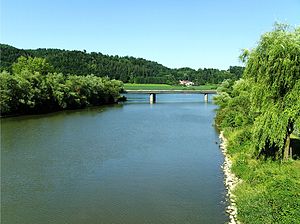
Vils ved Donau
Vils ved Donau
Vils er en flod i Bayern i Tyskland og en af Donaus bifloder fra højre. Den har sit udspring hvor de to floder Kleine Vils og Große Vils løber sammen i Gerzen i Landkreis Erding i Oberbayern. Floden er omkring 68.62 km lang. Den løber østover gennem et landbrugsområde med små landsbyer, som Eichendorf. Vils munder ud i Donau ved Vilshofen.